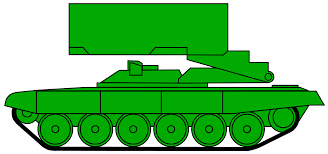
Label: Self Propelled Artillery